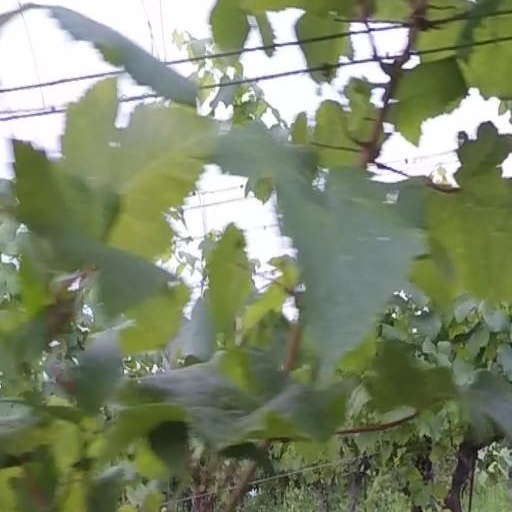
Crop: grape